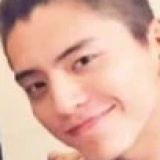
diễn viên Vương Đại Lục